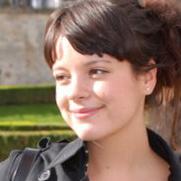
Age: 21